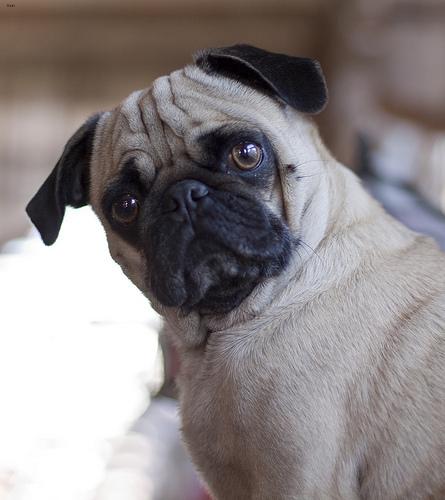
Breed: pug